Shanghai Kate Hellenbrand

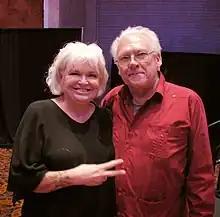
Hellenbrand (left) with Lyle Tuttle in Reno, Nevada, 2008.

"Shanghai" Kate Hellenbrand (October 29, 1943 – November 15, 2022) was an American tattoo artist. She worked in the industry for over 40 years and earned the title "America's Tattoo Godmother".